Gaby Garton

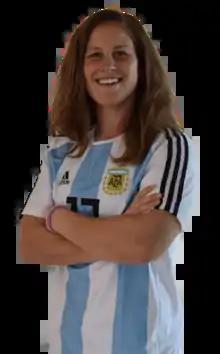

Gabriela Nicole Garton (born 27 May 1990), known as Gaby Garton, is a footballer who plays as a goalkeeper for Bulleen Lions. Born in the United States, she represented the Argentina national team.